1854 Tōkai earthquake

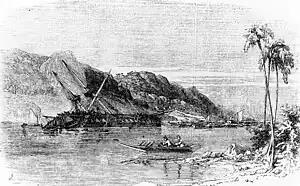

Much of central Japan experienced seismic intensities of 5 (on the JMA scale). Damage from this earthquake was particularly severe in the coastal areas of Shizuoka Prefecture from Numazu to Tenryū River, with many houses being damaged or destroyed.